Škoda Auto

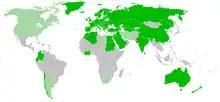
Worldwide sales of Škoda cars

In the same year, the company started production of the new Rapid model in Pune, India (October 2011), and launched the Škoda Citigo at Volkswagen's Bratislava plant (November 2011). In 2012, Škoda introduced two new mass production models. The European version of the Rapid premiered at the Paris Motor Show. This car was a successor to the first-generation Octavia in terms of its price bracket. The second model was the third-generation Octavia, which premiered in December 2012. In the same month, local production of the Yeti was launched at the Nizhny Novgorod GAZ factory.